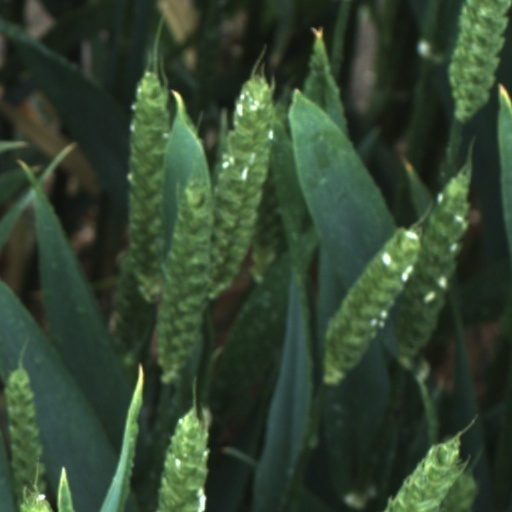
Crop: wheat